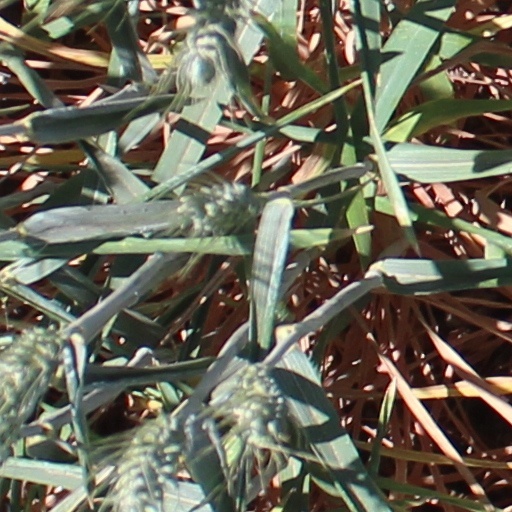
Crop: wheat